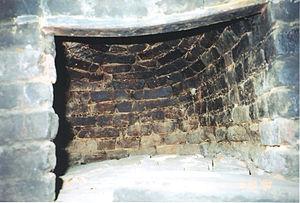
La suie est un agrégat polluant de composés chimiques pour la plupart riches en carbone, se présentant comme une substance d'aspect noirâtre, salissante et d'odeur âcre résultant de la combustion incomplète de matières carbonées. Les « grains » de suie ont l'apparence trompeuse de minuscules grains ronds et d'un noir mat, qui en réalité, observés au microscope électronique s'avèrent être des agrégats complexes de particules bien plus petites, organisées dans des configurations décrites par Jullien et Botet en 1987 et dans des morphologies ensuite décrites par Köylü et al. ; Sorensen & Feke et Brasil et al.